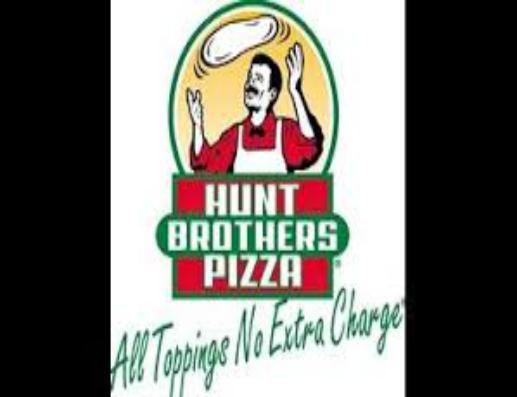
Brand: Hunt Brothers Pizza
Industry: Food